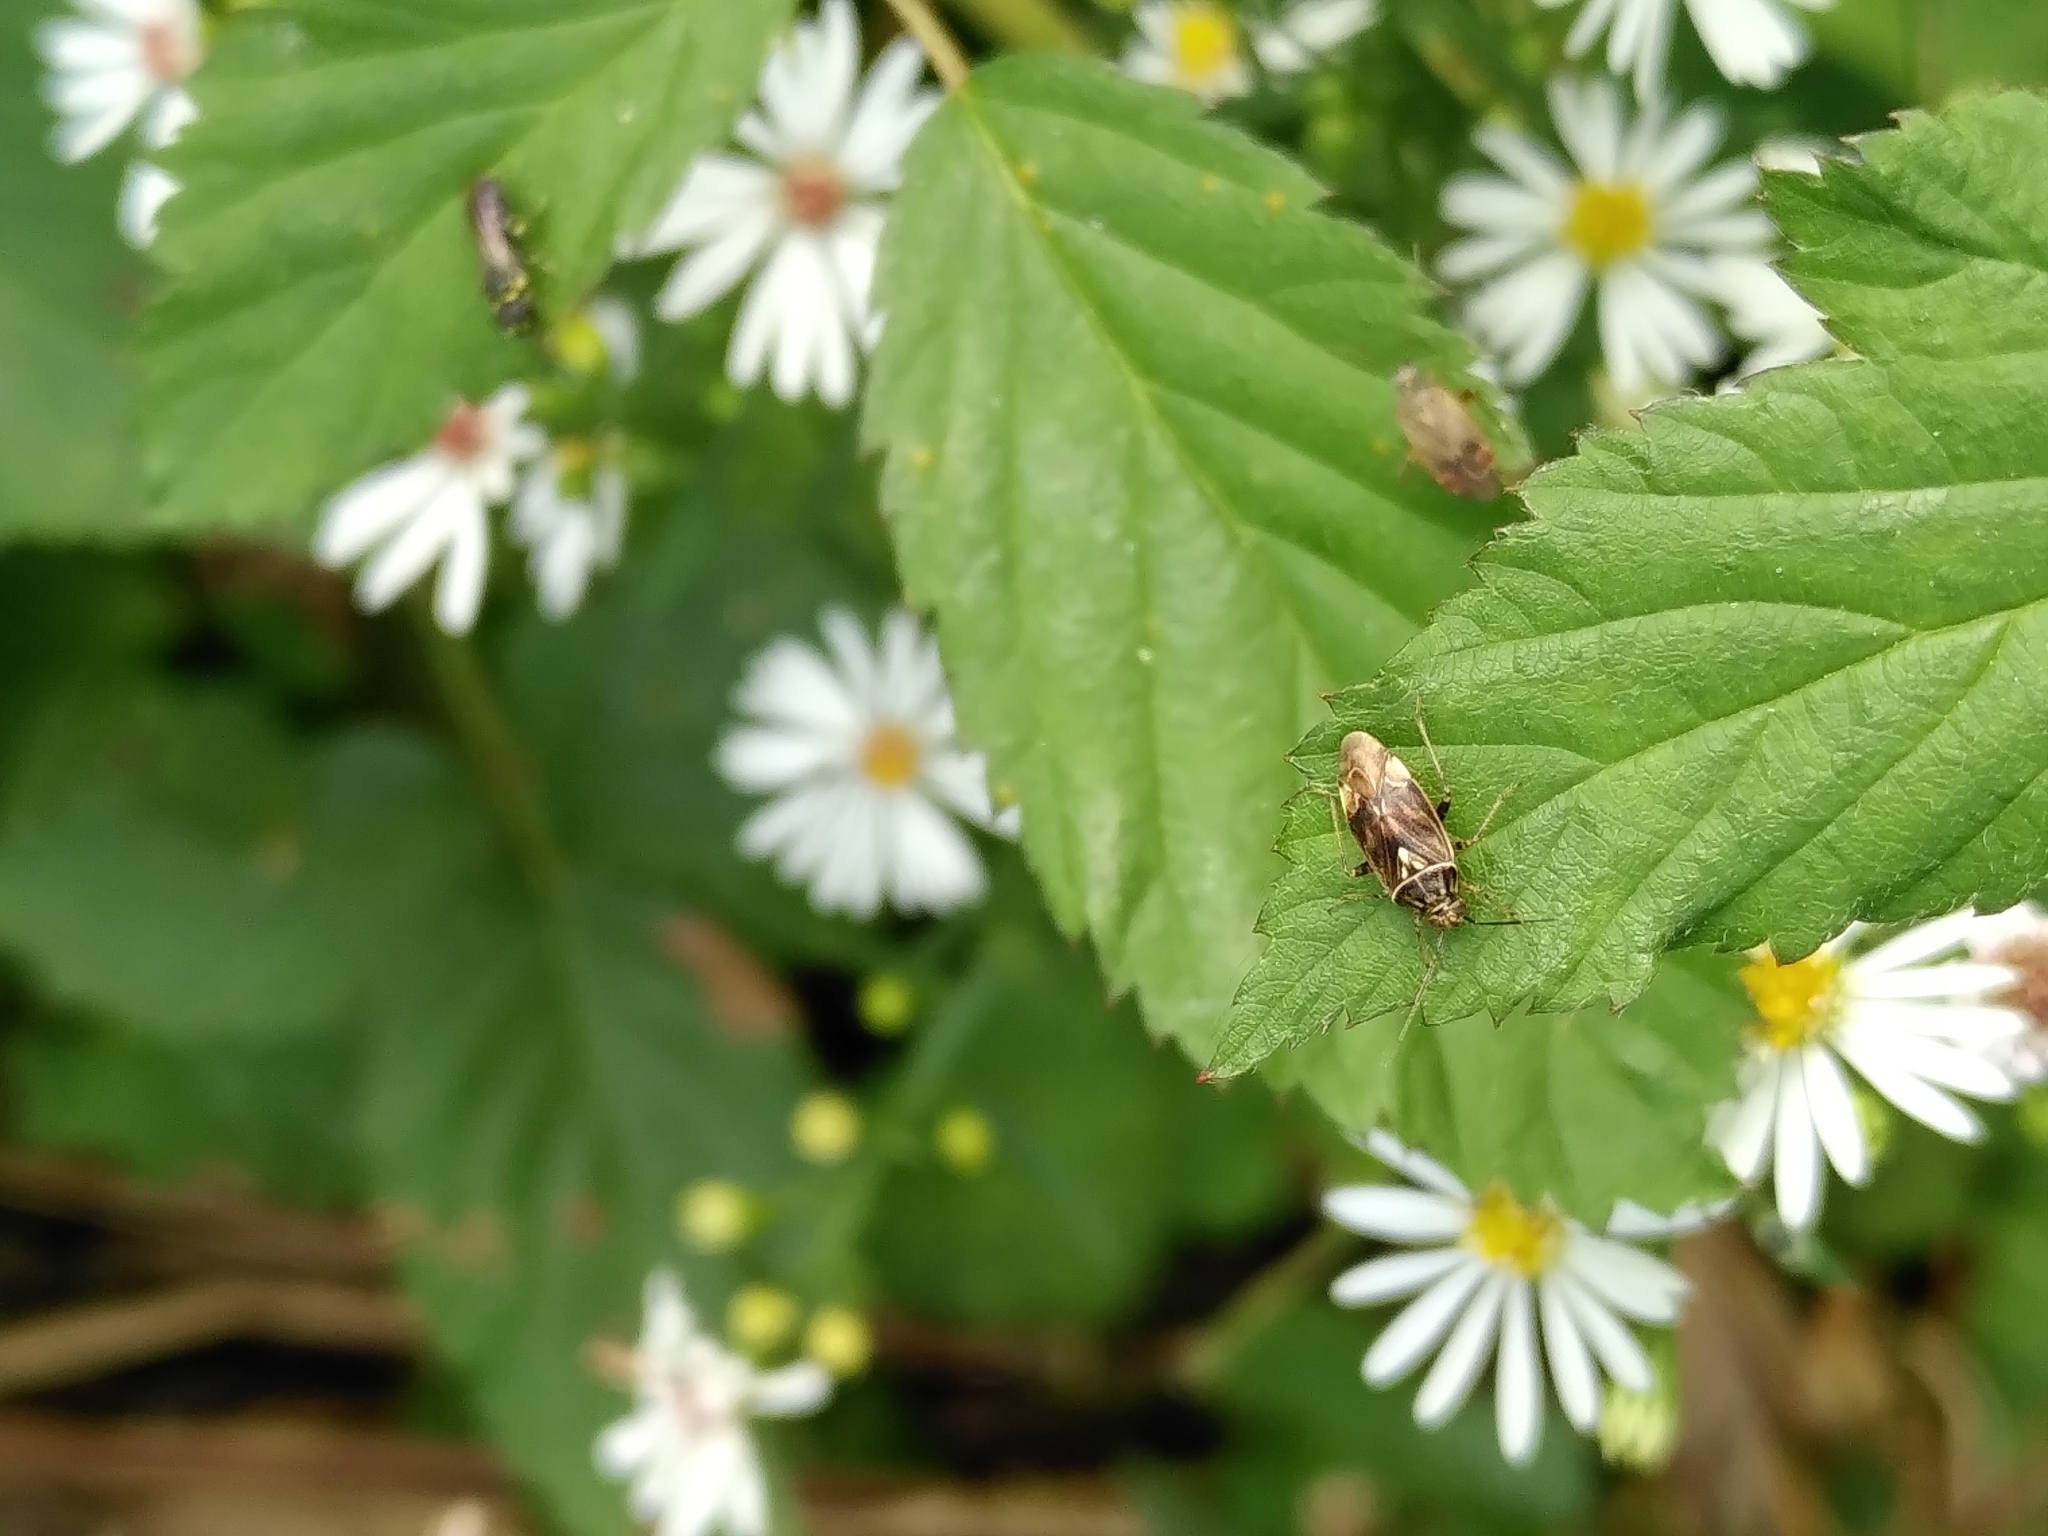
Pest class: lygus_bug